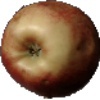
Label: red_apple